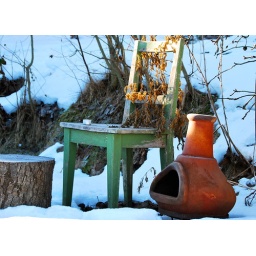
forlorn green chair abandoned in the garden